1972 Minnesota Twins season

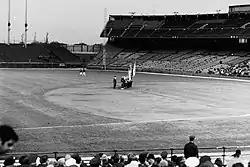
Armed Forces Day at Metropolitan Stadium, 1972.

On May 12, in a twenty-two inning match which concluded a day later, Danny Thompson went 0 for 10 with a sacrifice bunt, dropping his batting average 39 points over one game. He and César Tovar set a team record with their eleven plate appearances.